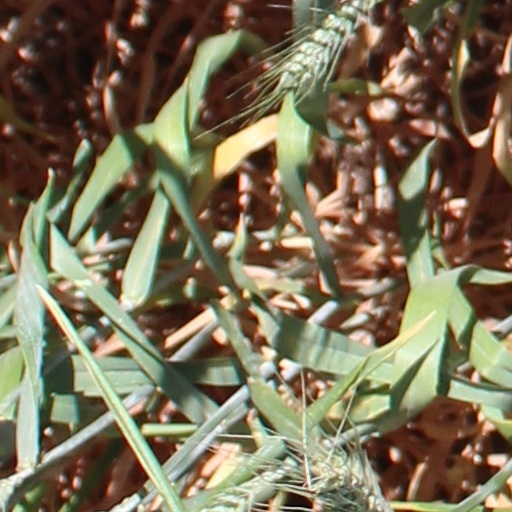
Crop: wheat